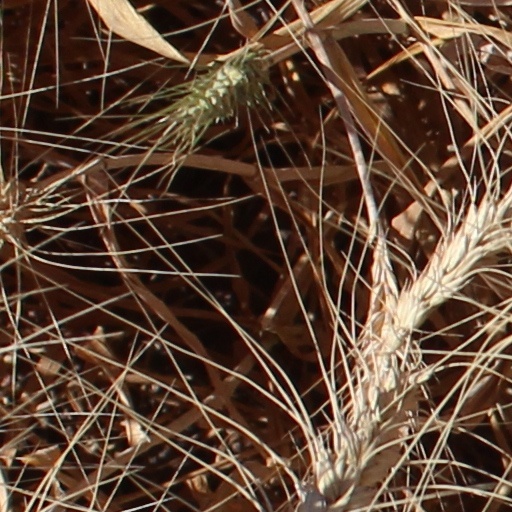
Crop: wheat